Josephine Harris

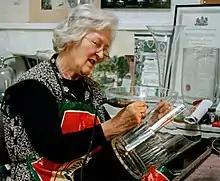
Harris in her studio in south-west London

Josephine Margaret Harris (16 February 1931 – 28 September 2020) was a British glass engraver and painter.